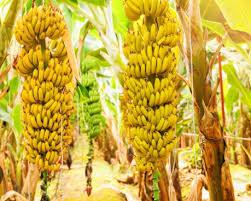
Haya ni ndizi ambayo yameifaa vizuri sana mimea  yenyewe yako kwenye shambani , shamba lenyewe linaonekana kuwa tu sawa ukulima wa ndizi ama ukulima wote ni ukulima sawa kabisa ambayo.